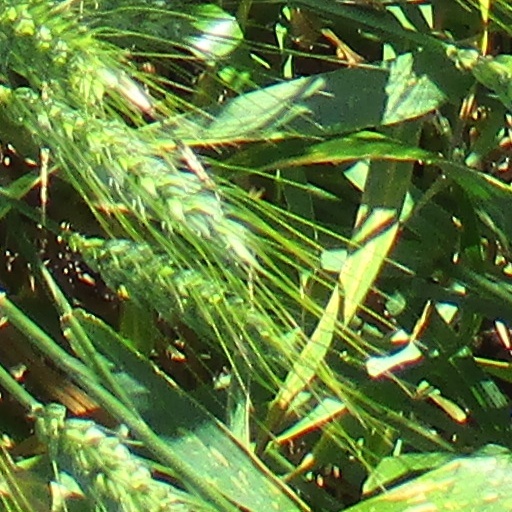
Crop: wheat